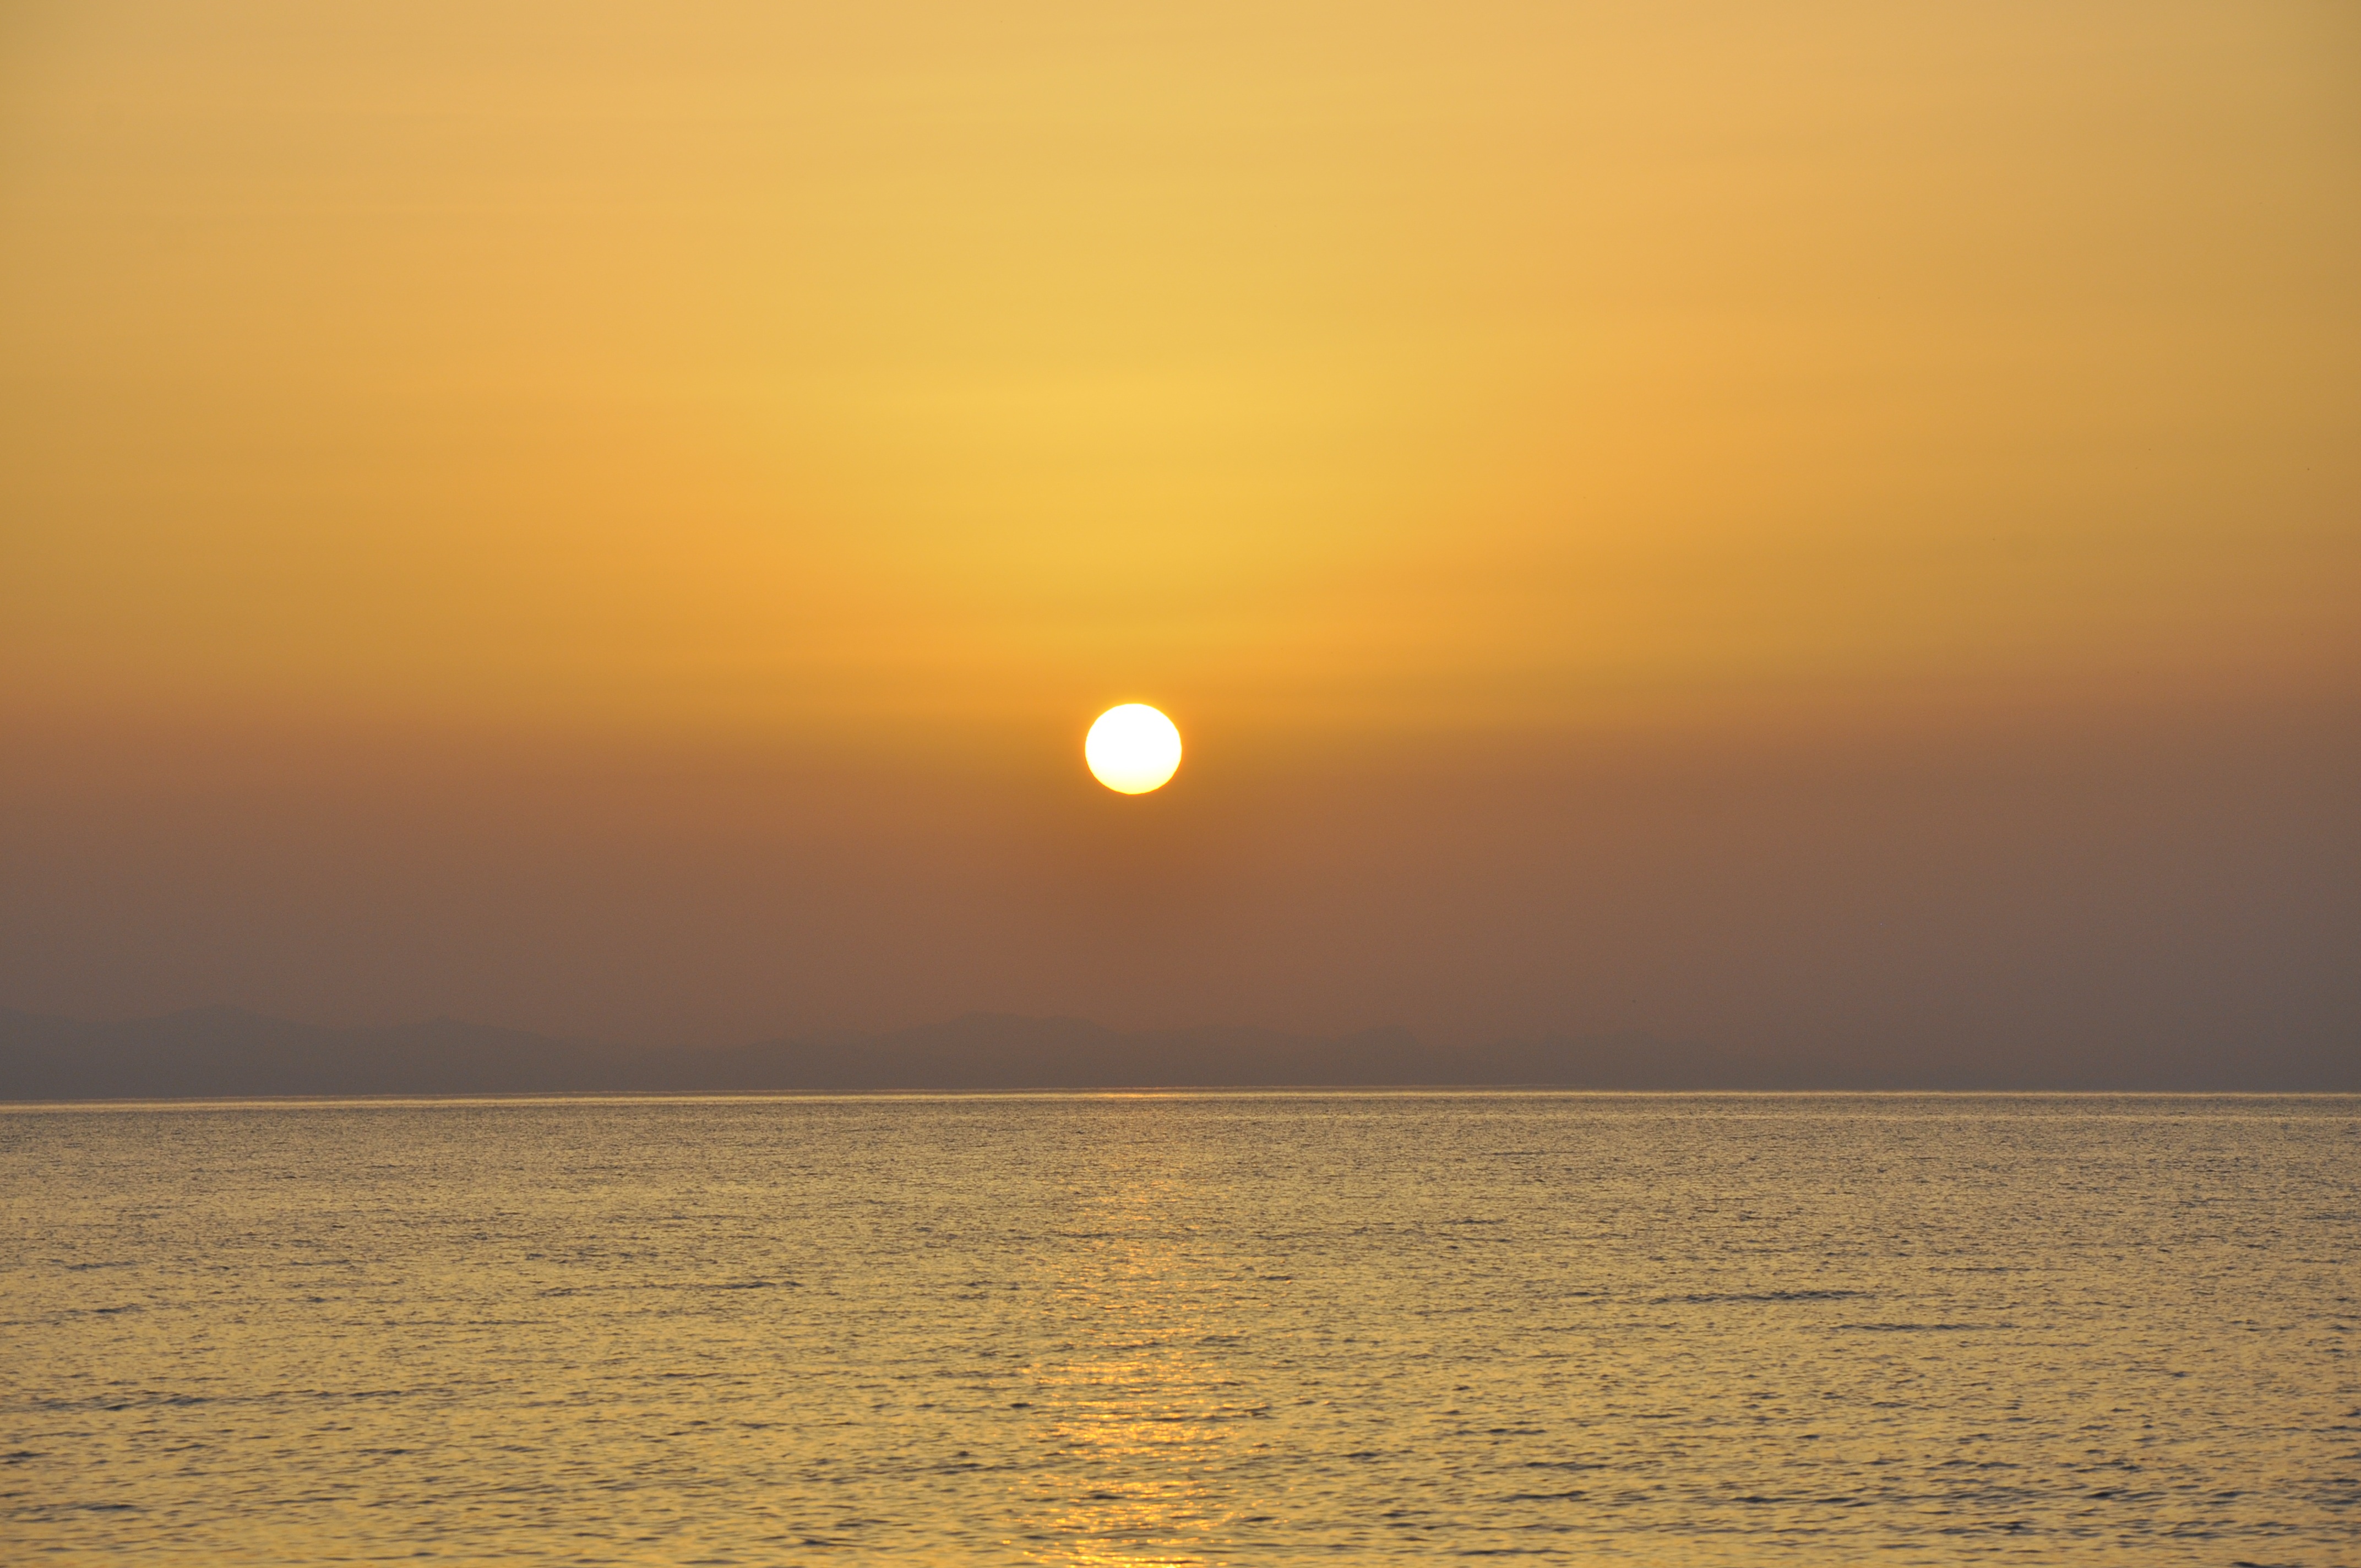
beach, sea, coast, nature, ocean, horizon, sun, sunrise, sunset, sunlight, morning, dawn, atmosphere, summer, cliff, dusk, evening, june, afterglow, crimea, astronomical object, atmospheric phenomenon